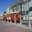
Label: streetcar